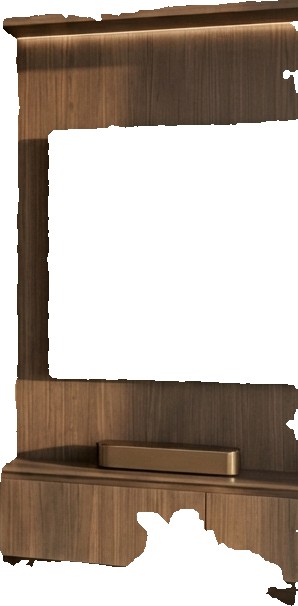
Surface category: cabinetry